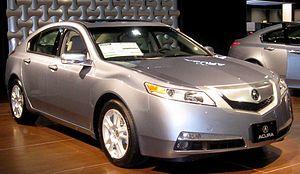
La TL est une berline de la marque Acura, label luxueux de Honda, qui appartient à la catégorie des Mid-size, l'équivalent nord-américain des routières. La TL est en fait une Honda Accord américaine rebadgée. Lancée en 1995, la TL succède à la Vigor qui avait été lancée en 1991.